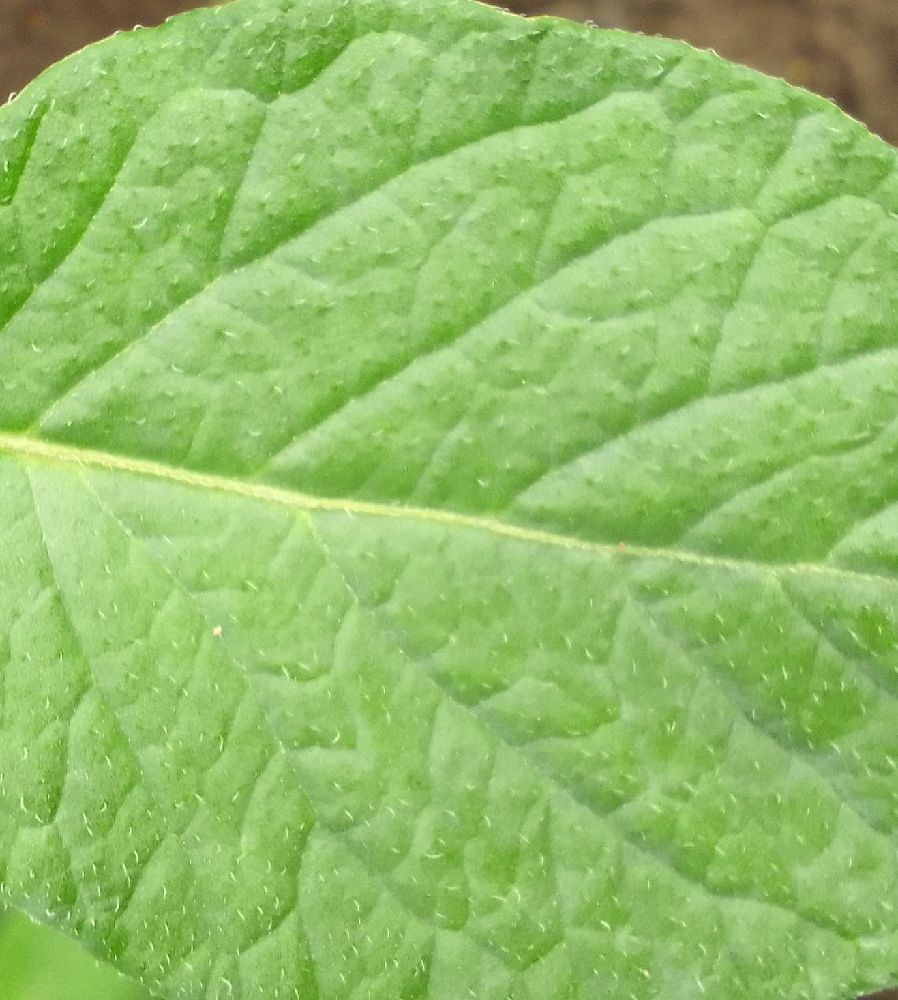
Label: Healthy